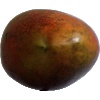
Label: Mango Red 1